Hundred Years' War

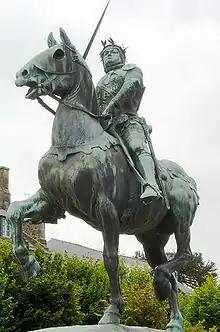
Statue of Bertrand du Guesclin in Dinan, Brittany

Peter appealed to England and Aquitaine's Black Prince, Edward of Woodstock, for help, but none was forthcoming, forcing Peter into exile in Aquitaine. The Black Prince had previously agreed to support Peter's claims but concerns over the terms of the treaty of Brétigny led him to assist Peter as a representative of Aquitaine, rather than England. He then led an Anglo-Gascon army into Castile. Peter was restored to power after Trastámara's army was defeated at the Battle of Nájera.